Paolo Fiammingo

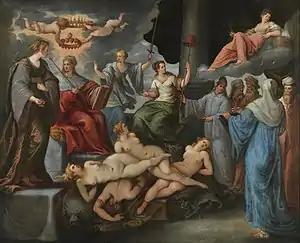
"Triumph of the Virtues over the Vices"

The exact dates and details of his travel to Italy are not known. He is believed to have passed through Florence where he had contact with artists working in the Studiolo of Francesco I de' Medici, Grand Duke of Tuscany. He is recorded in Venice from 1573 but was likely an assistant in Tintoretto's workshop there already in the 1560s. Around 1565 he made large paintings in the new sala dei Dogi, after the old one had been destroyed by fire. In Venice he is believed to have been in contact with his fellow countryman Lodewijk Toeput, who was also working in Tintoretto's workshop. The two artists may have met in Tintoretto's workshop.